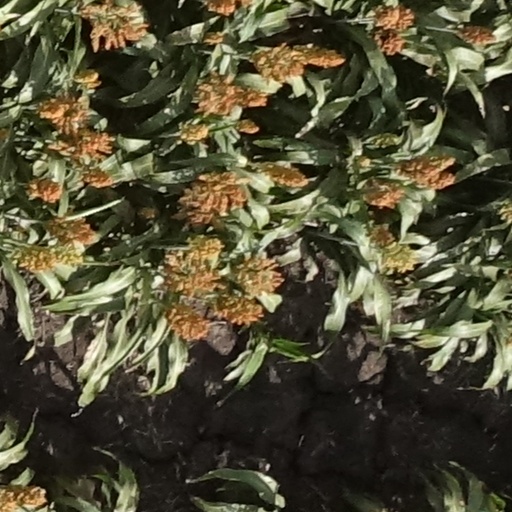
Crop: sorghum